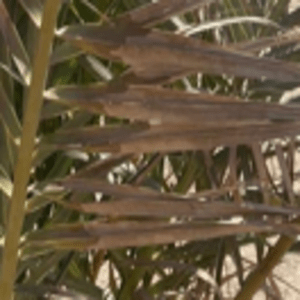
Label: Manganese Deficiency